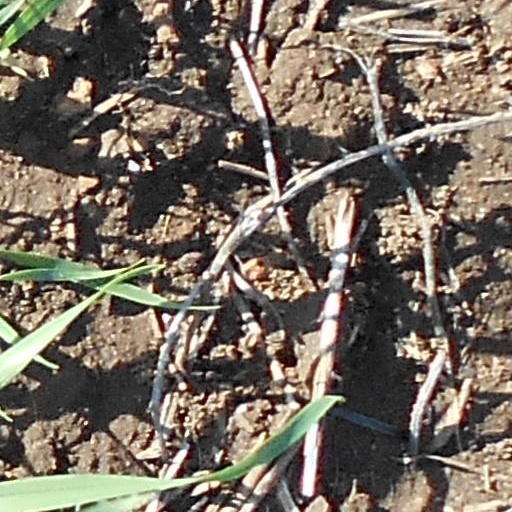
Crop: wheat